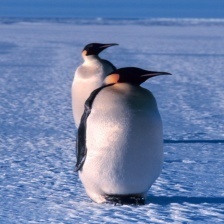
Species: EMPEROR PENGUIN
Scientific name: APTENODYTES FORSTERI
ImageNet parent category: king_penguin